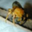
Label: bee